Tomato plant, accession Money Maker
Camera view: horizontal (90 deg, fisheye); turntable rotation: 90 degrees
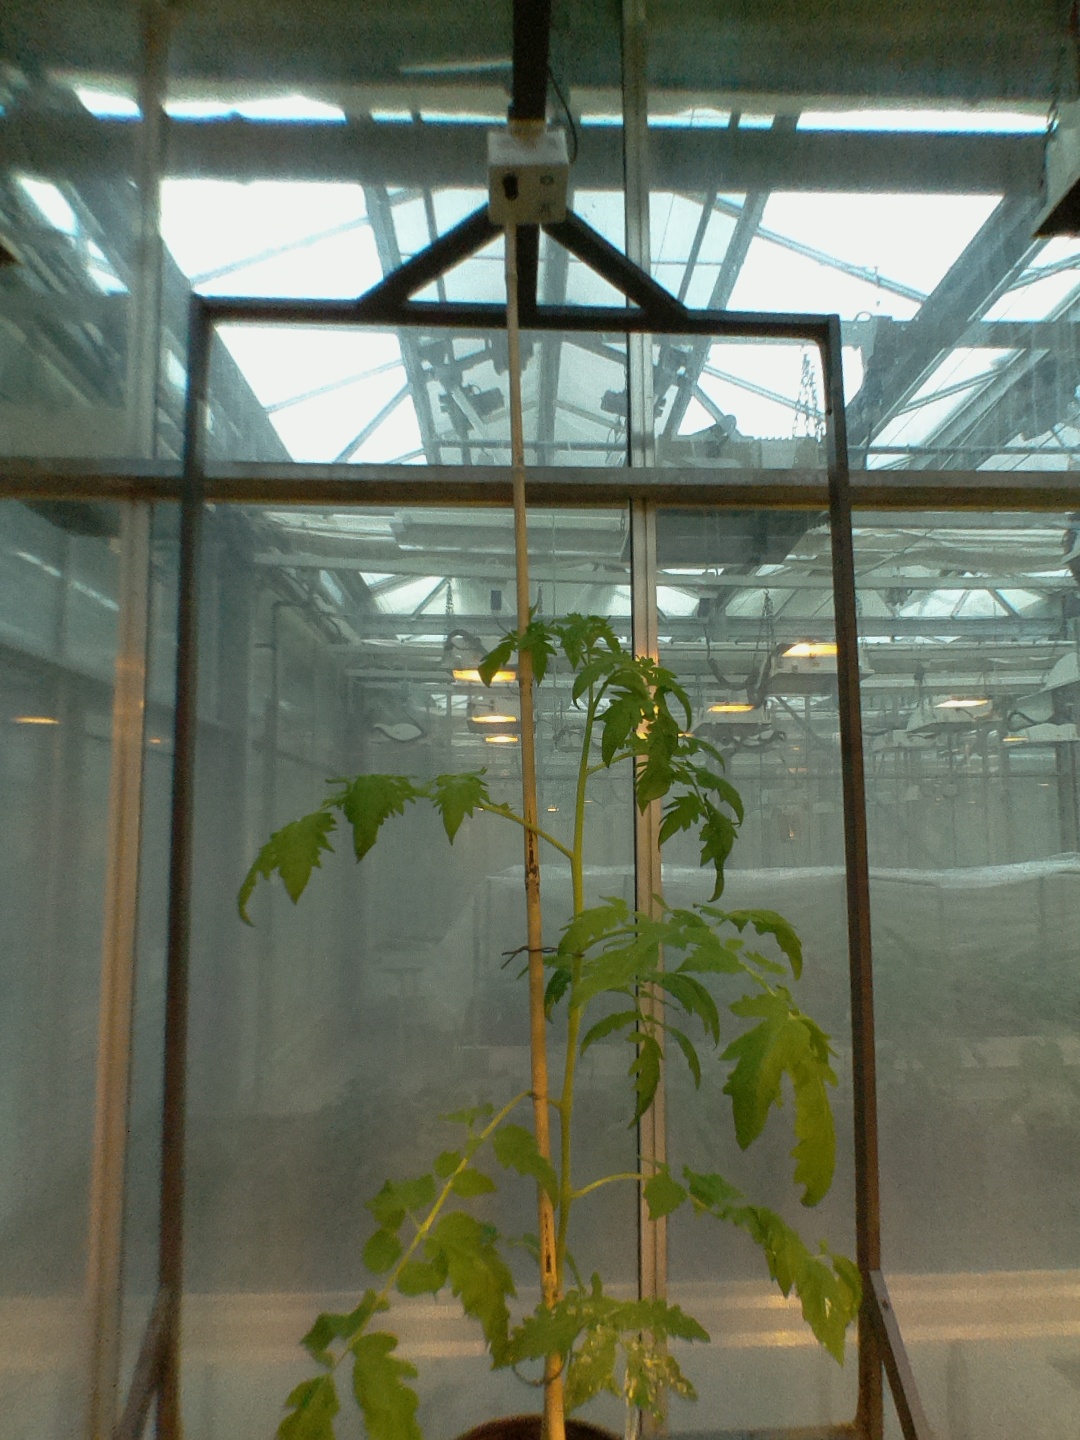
BBCH growth stage 15: 10 of true leaves visible